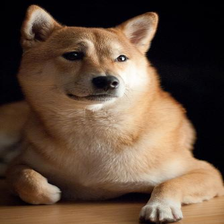
Species: dog
Breed: shiba inu